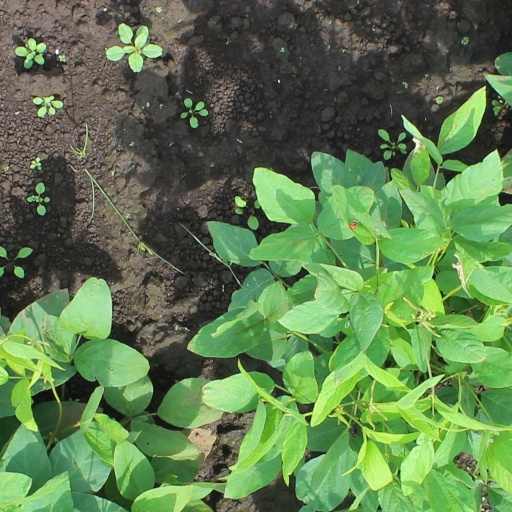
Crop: soybean